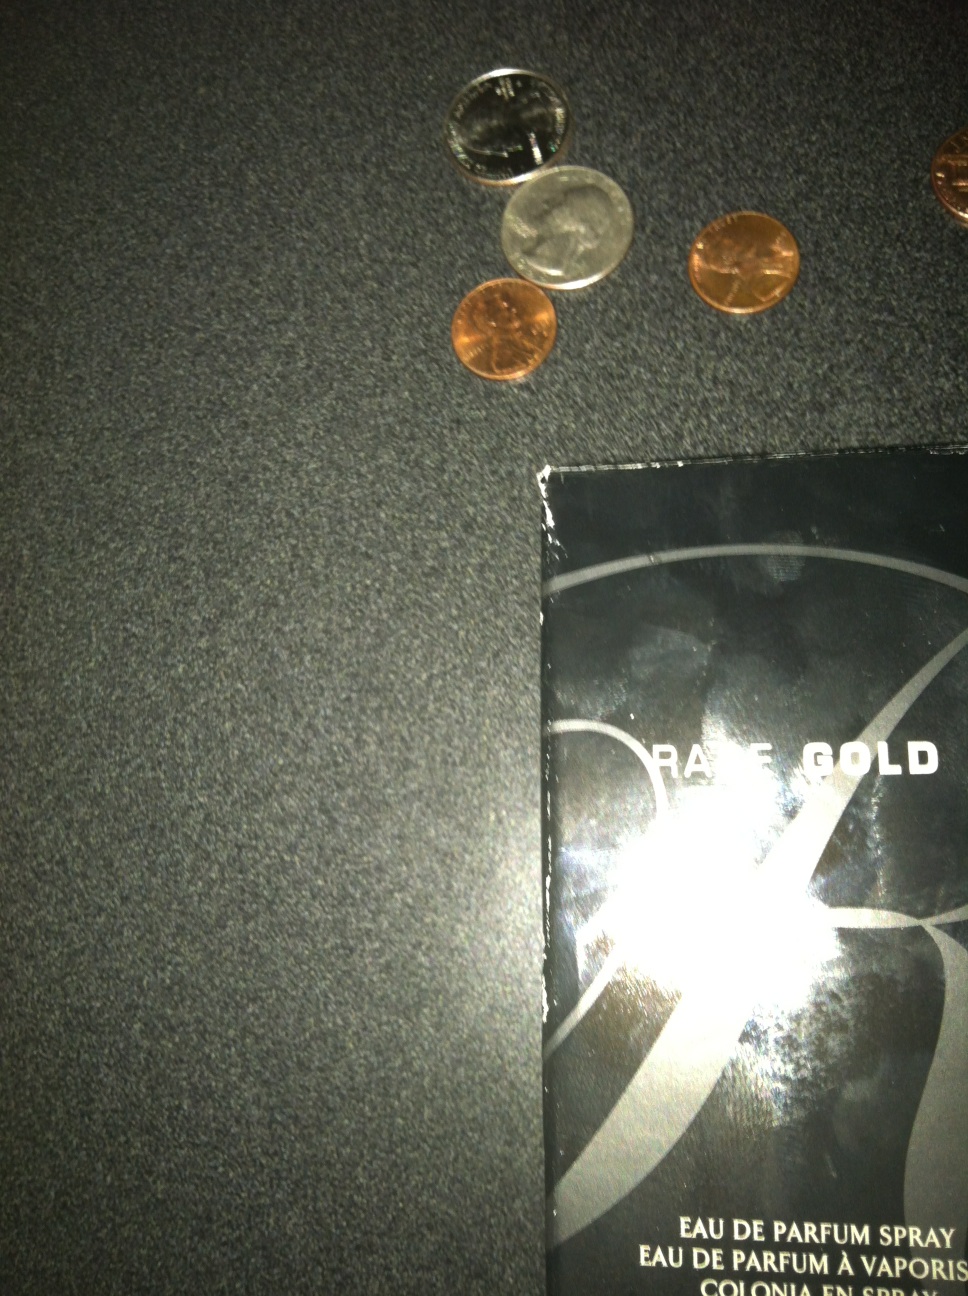Question: What kind of perfume is this?
Answer: rare gold